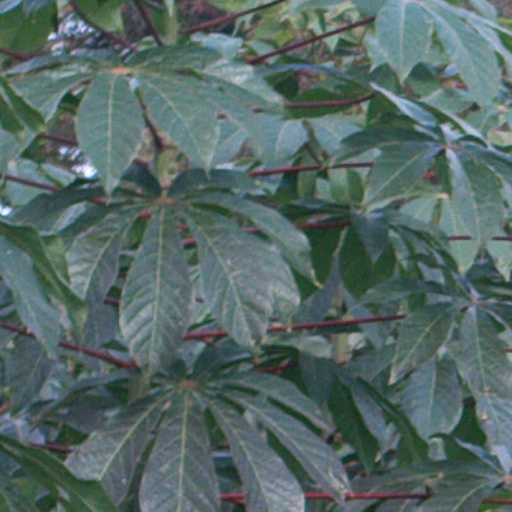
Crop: cassava